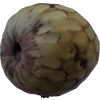
Label: cherimoya